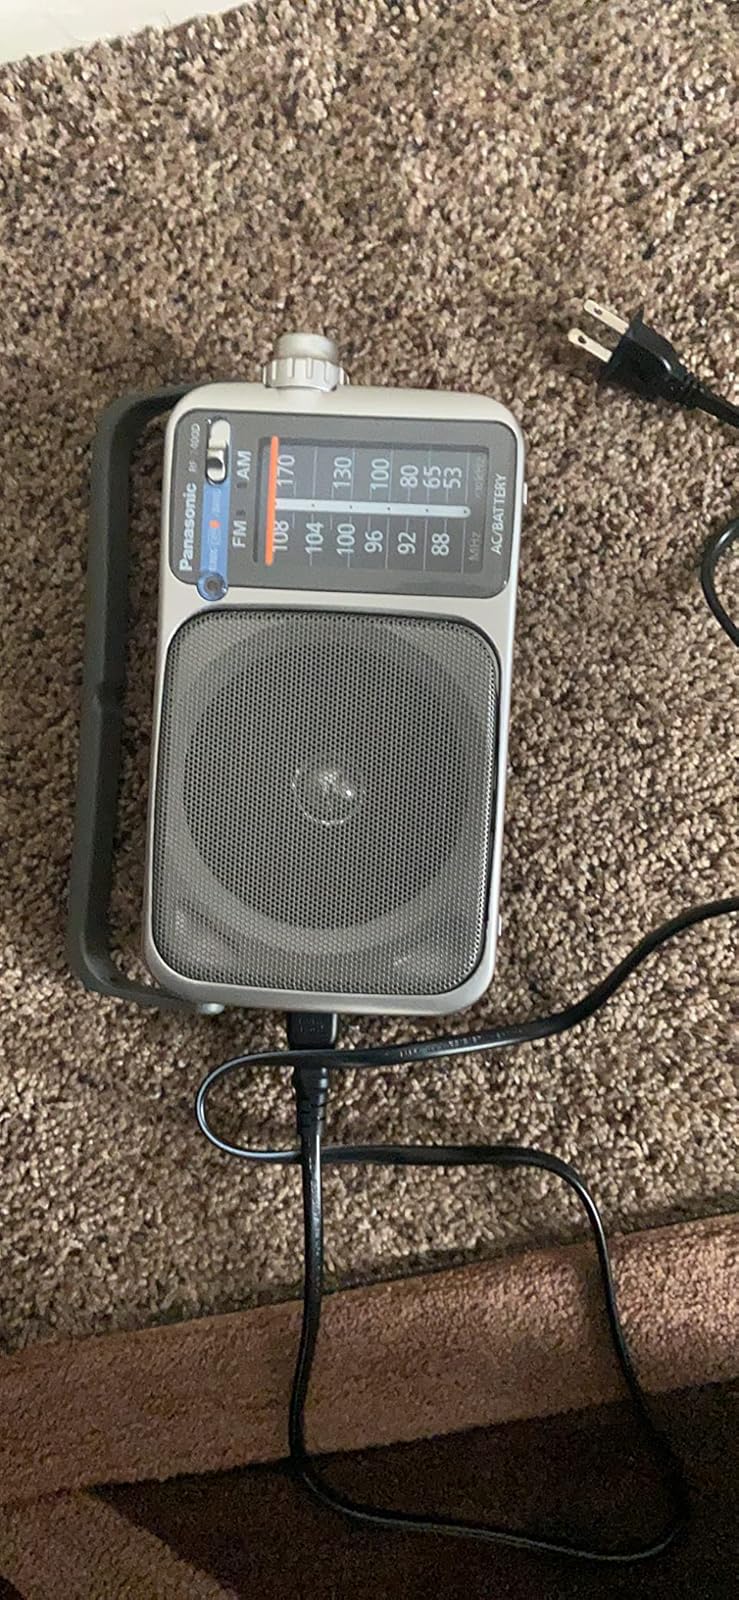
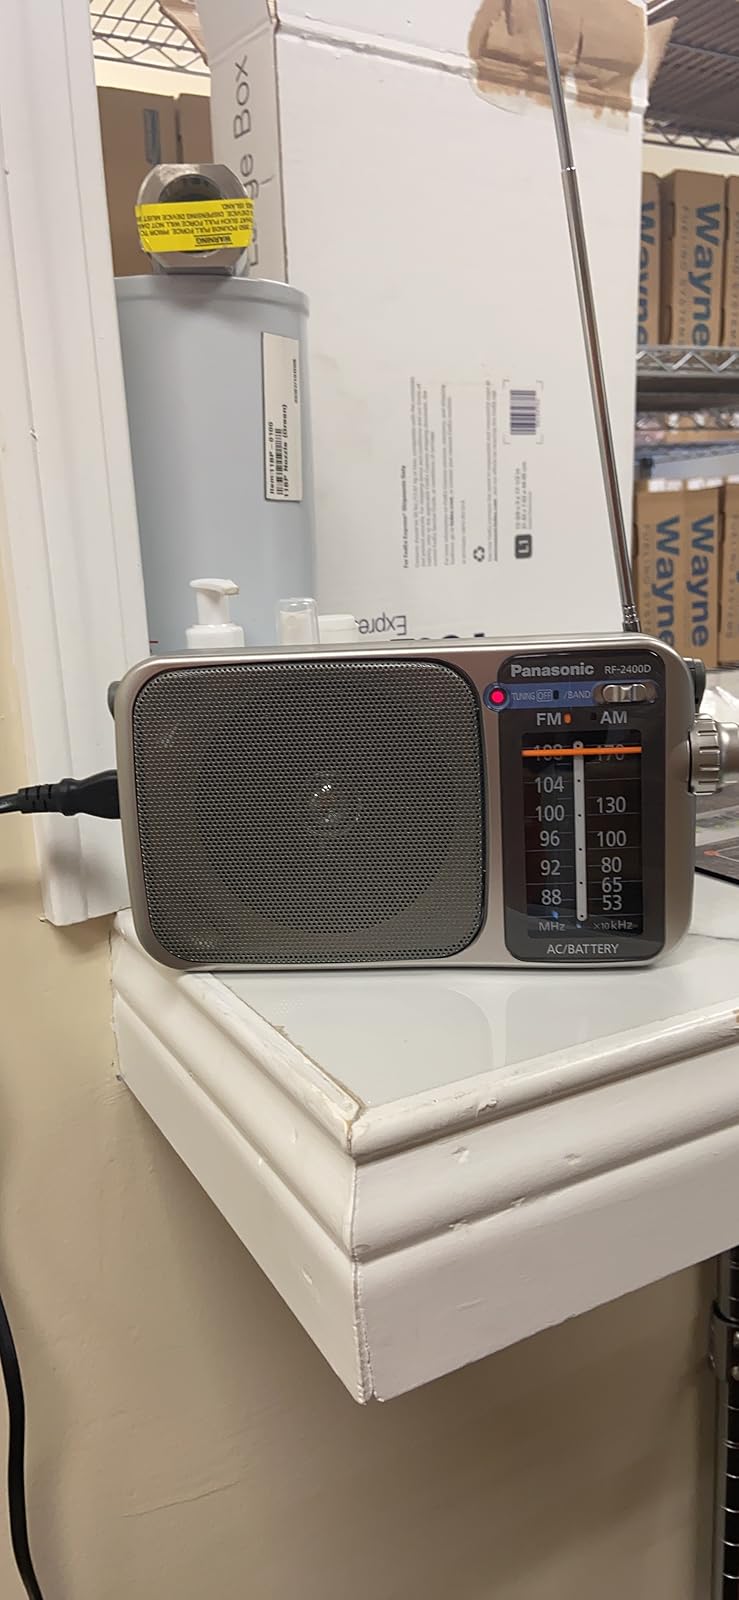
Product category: radio
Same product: yes